Stephen Pound

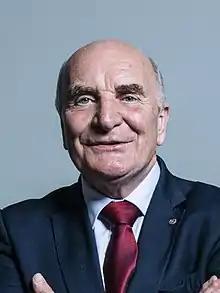
Official portrait, 2017

Stephen Pelham Pound (born 3 July 1948) is a British former Labour Party politician who was the Member of Parliament (MP) for Ealing North from 1997 to 2019.